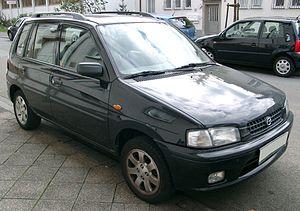
La Mazda 121 est le nom utilisé par différentes voitures produites par Mazda, entre 1975 et 2002 sous 5 générations. Elle a été remplacée ensuite par la Mazda 2 en 2002. Elle désigne: